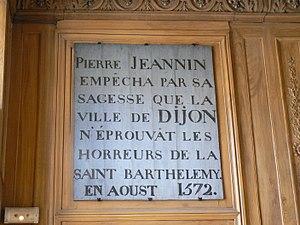
Détail de la plaque rendant hommage à Pierre Jeannin dans l'ancienne salle du conseil municipal de l'Hôtel Rolin (Dijon), actuelle salle de lecture des archives départementales.
L' Hôtel Rolin est un hôtel particulier de la ville de Dijon situé 8 rue Jeannin, dans son secteur sauvegardé.
Pierre Jeannin, baron de Montjeu, connu sous le surnom de Président Jeannin, né Pierre Jamin vers 1540 à Autun, et mort le 22 mars 1623 à Chaillot, est un avocat français, président à mortier du Parlement de Bourgogne, ambassadeur de France aux Provinces-Unies, conseiller des rois Henri III, Henri IV et Louis XIII, surintendant des Finances.